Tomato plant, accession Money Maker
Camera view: bottom (45 deg); turntable rotation: 300 degrees
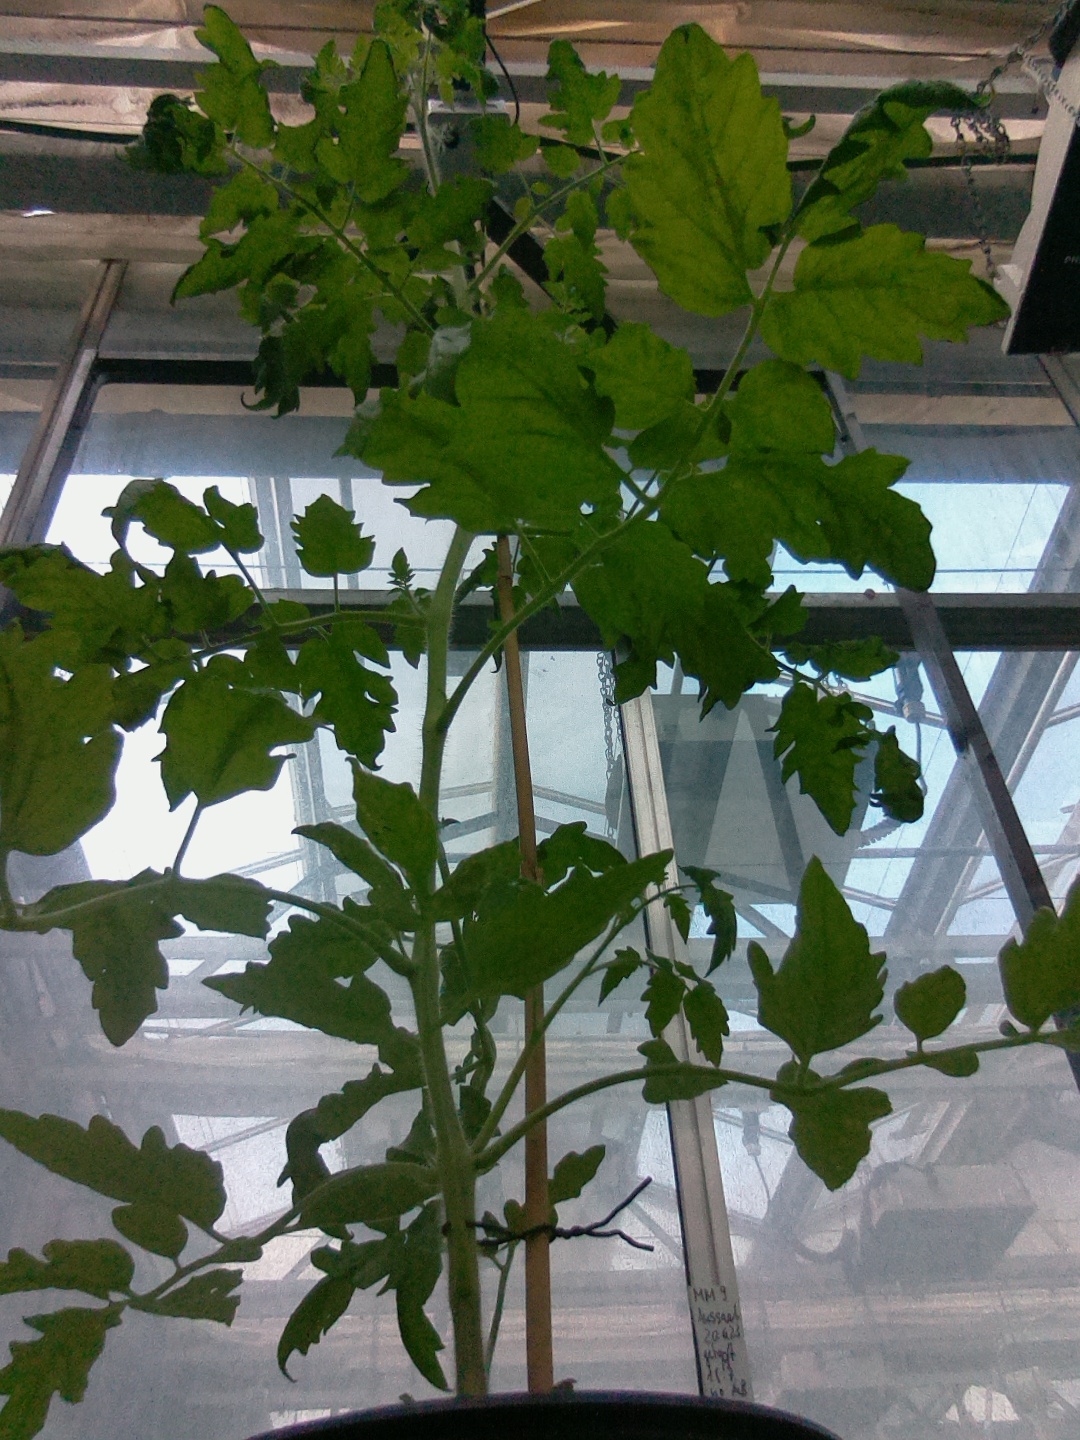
BBCH growth stage 64: 40%-50% of flowers open